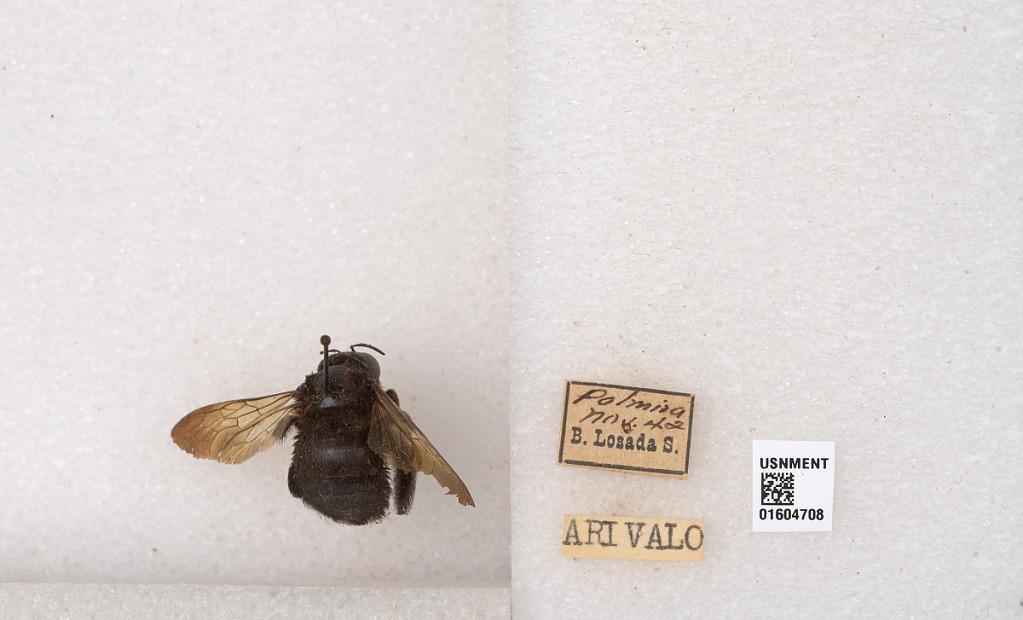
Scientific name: Xylocopa